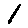
Label: 1